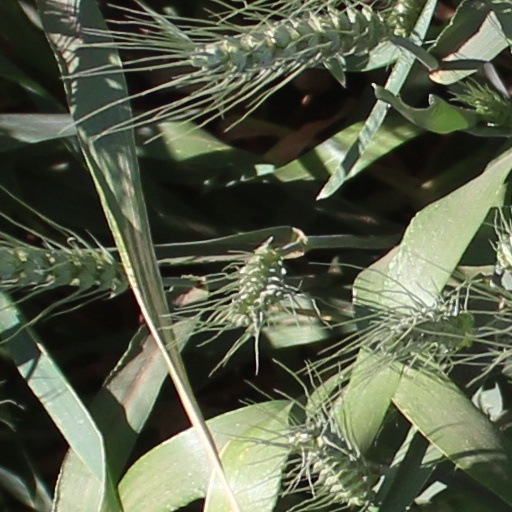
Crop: wheat